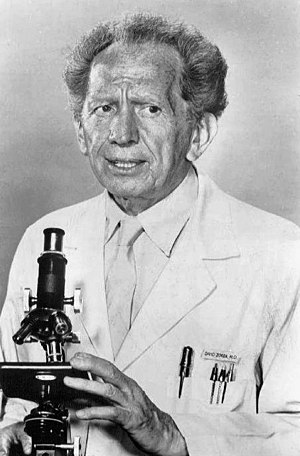
Sam Jaffe
Sam Jaffe var en amerikansk skuespiller, lærer, musiker og ingeniør. I 1951 blev han nomineret til en Oscar for bedste mandlige birolle for sin præstation i Asfalftjunglen. Jaffe medvirkede i andre filmklassikere som Ben-Hur og Den dag, jorden stod stille. Han er bedst husket for at spille titelrollen i Gunga Din og High Lama i Tabte horisonter.